Passiflora glandulosa

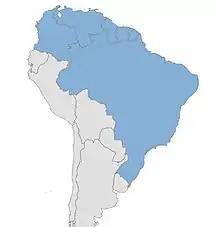
Distribution of "Passiflora glandulosa" by country in South America

As displayed in the map, this species is native to the northern region of South America, including: Venezuela, Guyana, French Guiana, Suriname, and Brazil. More specifically, Passiflora glandulosa in Brazil is located in its northern, northeast, and central-west regions, which include the following states: